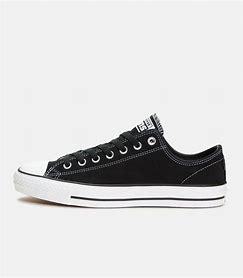
Brand: Converse
Model: Ctas Ox